Eunice Weaver

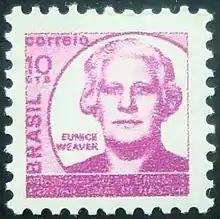
Eunice Weaver on a 1972 Brazilian postage stamp.

Eunice de Sousa Gabbi Weaver (September 18, 1902 – December 9, 1969) was a Brazilian philanthropist. She was a leader of leprosy charities in Brazil from the 1930s to the 1960s.